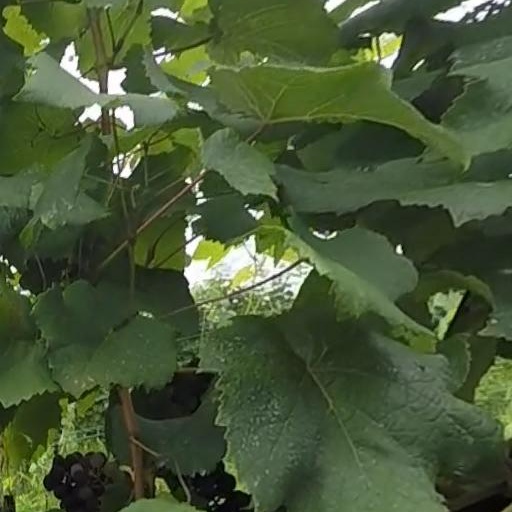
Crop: grape